Sid Roth's It's Supernatural!

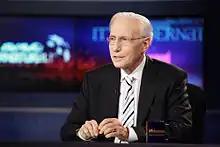
Sid Roth on the set

Sid Roth's It's Supernatural! is a talk show which televangelist Sid Roth hosts in order to promote the supernatural as it relates to Christianity. The show is widely broadcast on Christian television networks in the United States and it is also widely broadcast on various international networks.